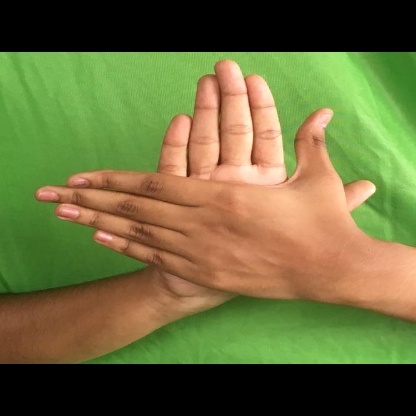
Mudra: Chakra